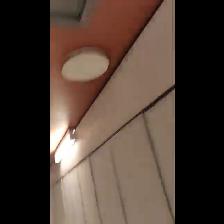
Label: NonHuman